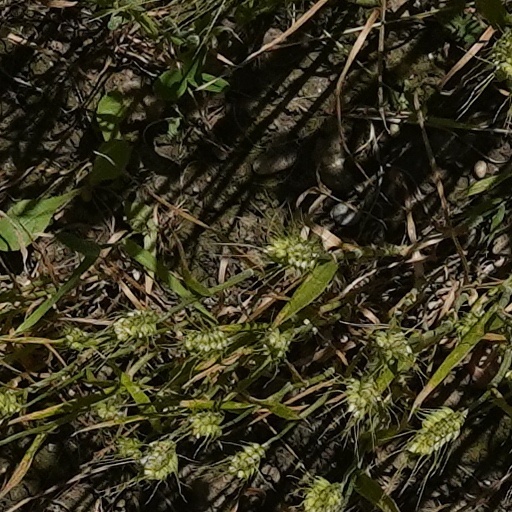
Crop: wheat